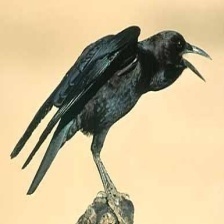
Species: CROW
Scientific name: CORVUS